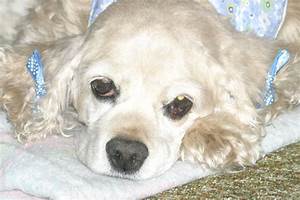
Label: dog